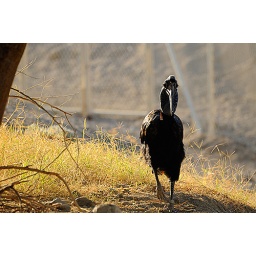
A neat looking bird standing in grass in the morning sun at The Living Desert in Palm Desert. More photos at jpalmer.net.